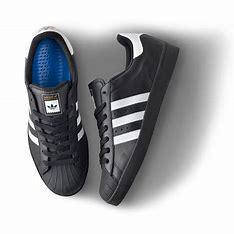
Brand: adidas
Model: Superstar Skate